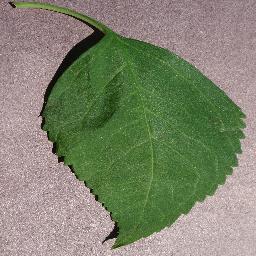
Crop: cherry
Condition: (including_sour)_healthy